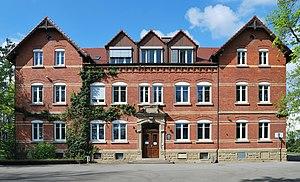
Ancienne école basée à Korntal au sud de l'Allemagne.